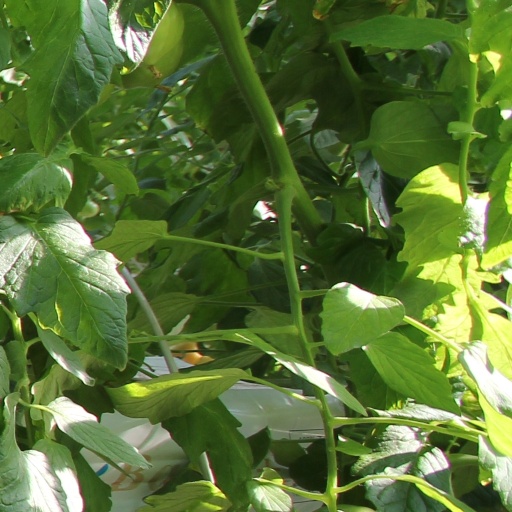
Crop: tomato